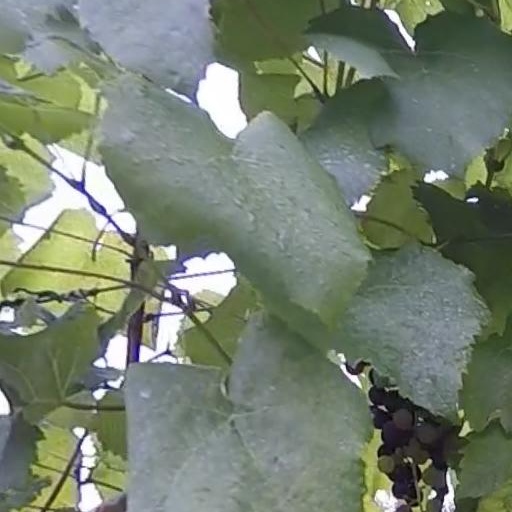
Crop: grape